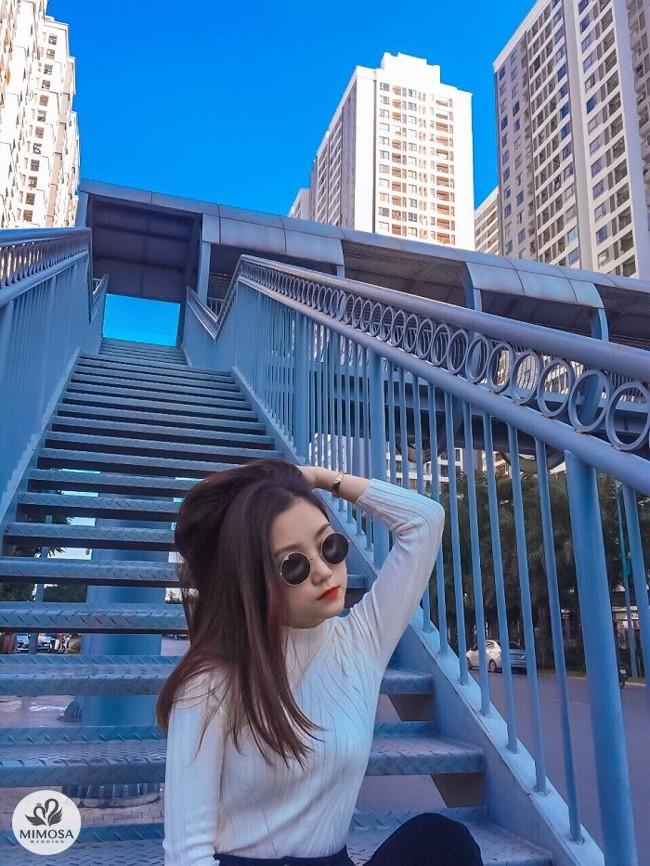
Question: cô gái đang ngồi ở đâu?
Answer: cô gái đang ngồi trên những bậc thang